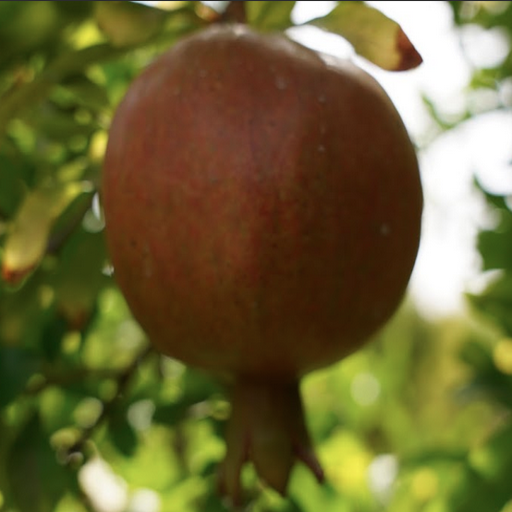
Label: Healthy